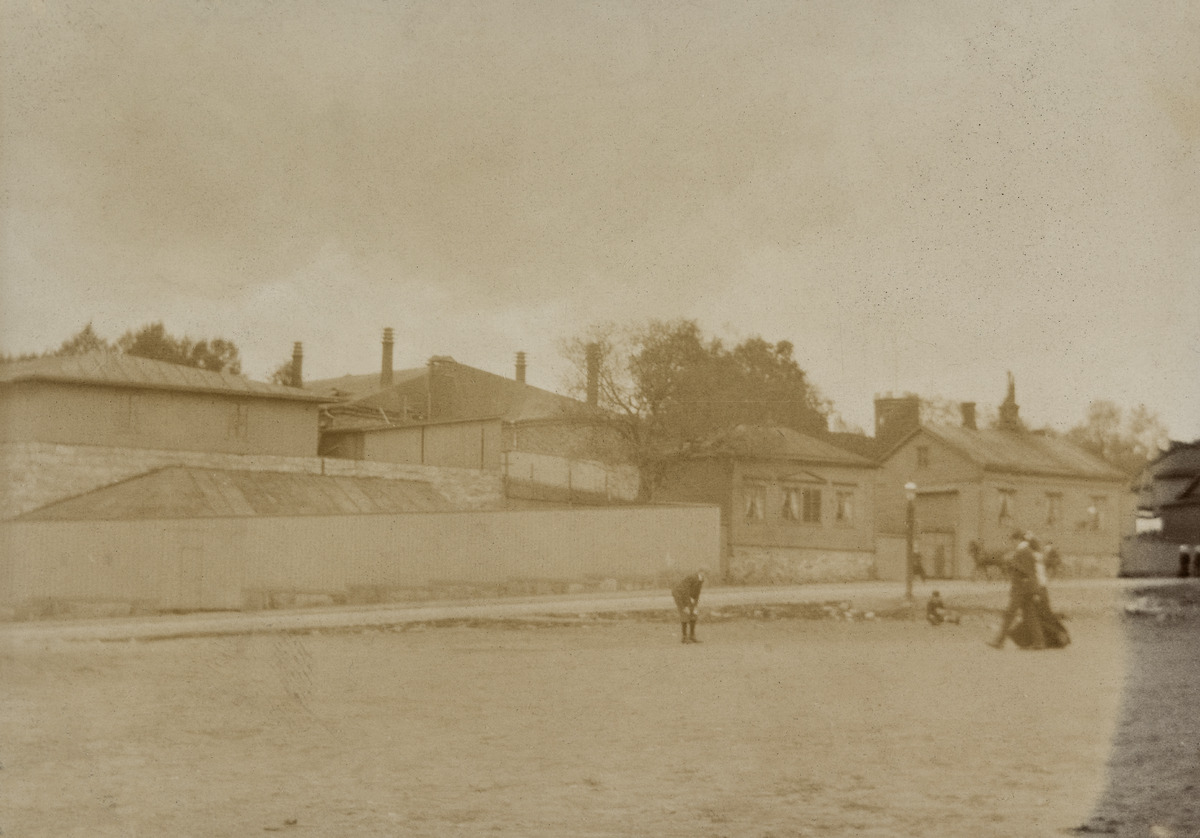
Punavuorenkatu 23 ja 25
sisällön kuvaus: Punavuorenkatu 23 ja 25. Vasemmalla Sinebrychoffin panimoon kuuluneita rakennuksia ja oikealla, Punavuorenkatu 23 takana, häämöttää Sinebrychoffin puiston torni. Etualalla kaksi leikkivää lasta ja kävelevä pariskunta. mustavalkoinen
Kuvaaja: von Gericke, Ida Maria, valokuvaaja
Ajankohta: kuvausaika 1908
Paikka: Suomi, Uusimaa, Helsinki, Punavuori Helsinki, Punavuorenkatu 23, 25
Aiheet: puurakennukset, lapset, naiset, miehet, panimot, puistot, aukiot